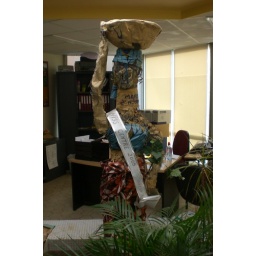
in the red cross' office (Fraipont)